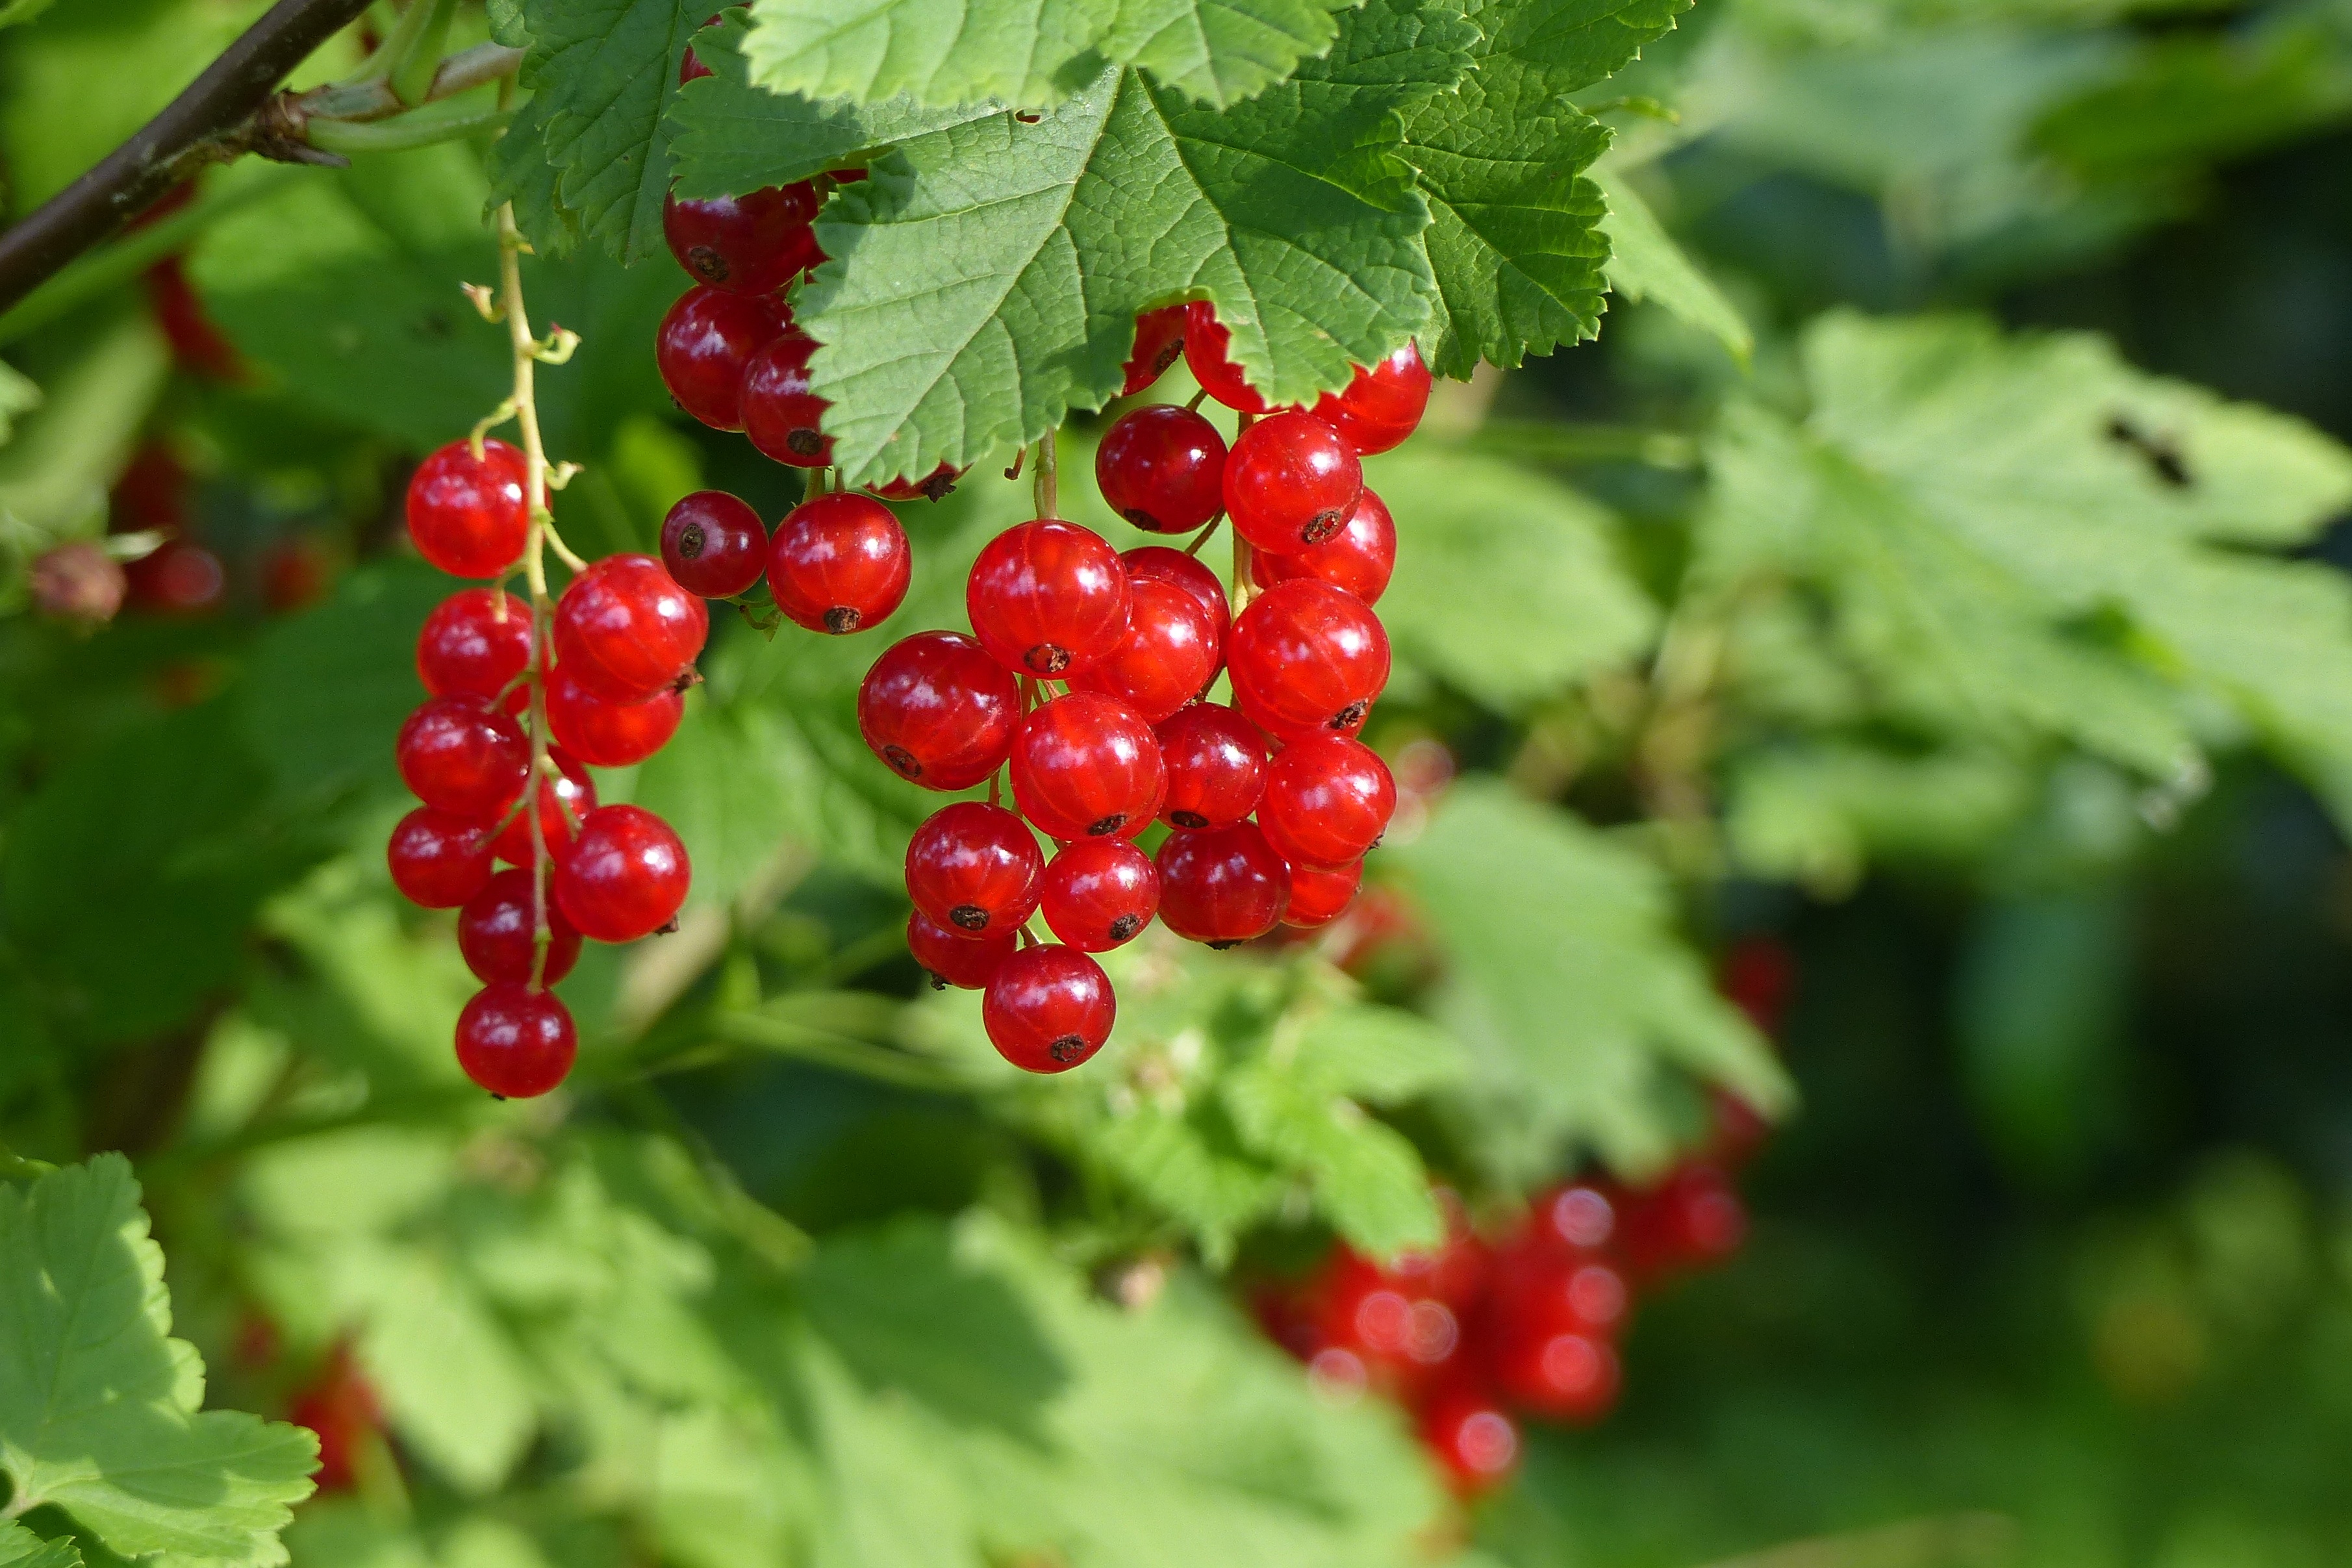
plant, fruit, berry, flower, bush, food, red, produce, garden, blackberry, shrub, viburnum, soft fruit, sour, flowering plant, currant, summer fruit, truebeli, gooseberry greenhouse, land plant, zante currant, chinese hawthorn, dewberry, schisandra, loganberry, wine raspberry